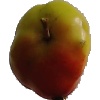
Label: Apple Red Yellow 2